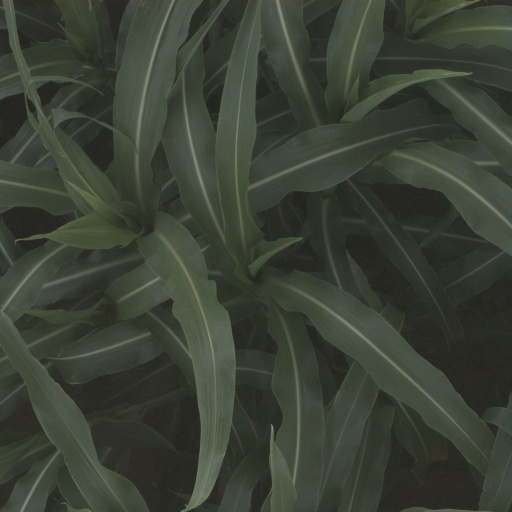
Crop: sorghum